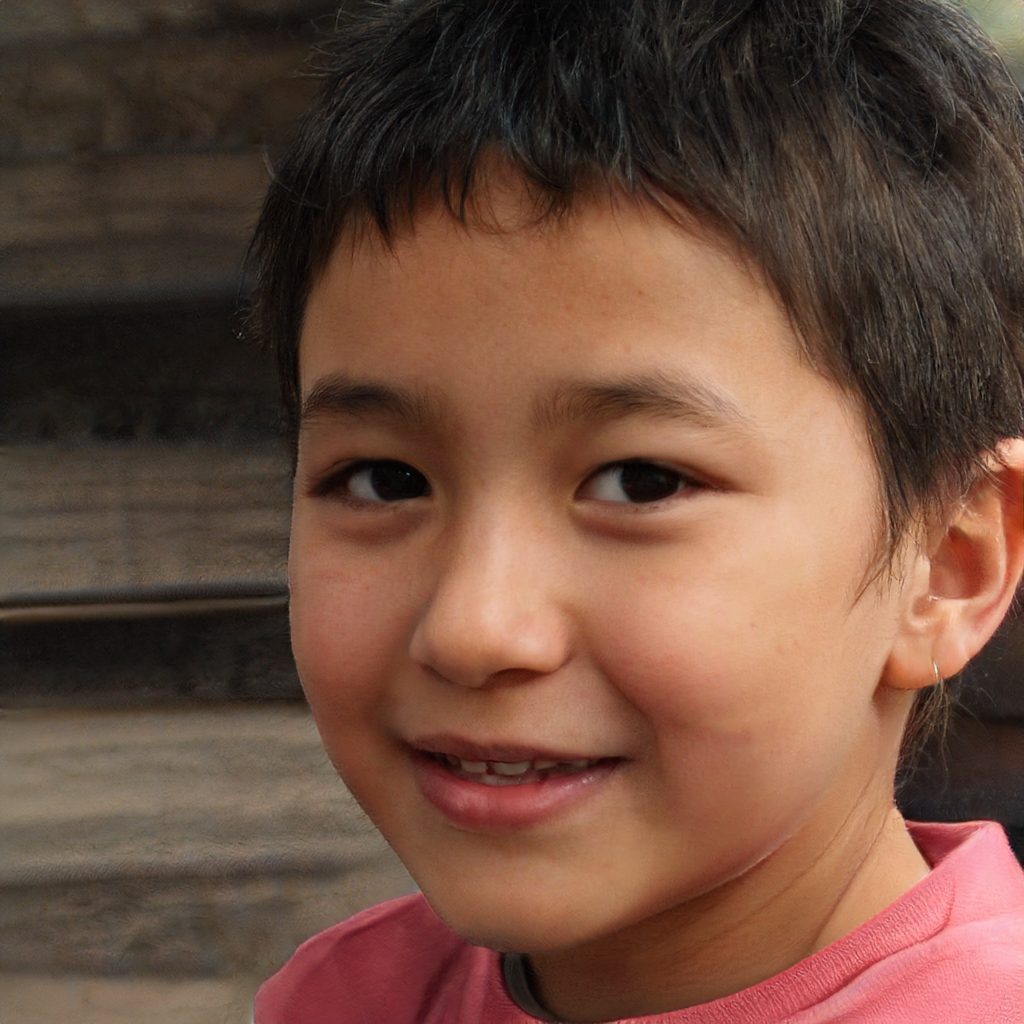
Label: No Watermark